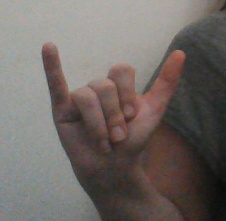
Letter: ya